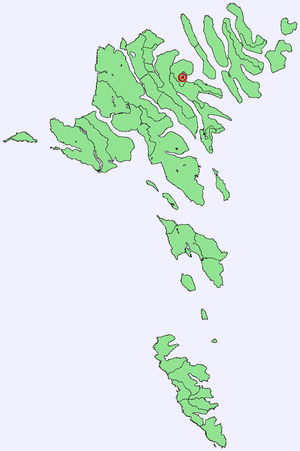
Kambsdalur
Kambsdalurs placering på Færøerne
Kambsdalur eller Á Ytra Dali er Færøernes yngste bygd, og ligger på Eysturoys østkyst 3 km syd for Fuglafjørður i dalsystemet Ytri Dalur.